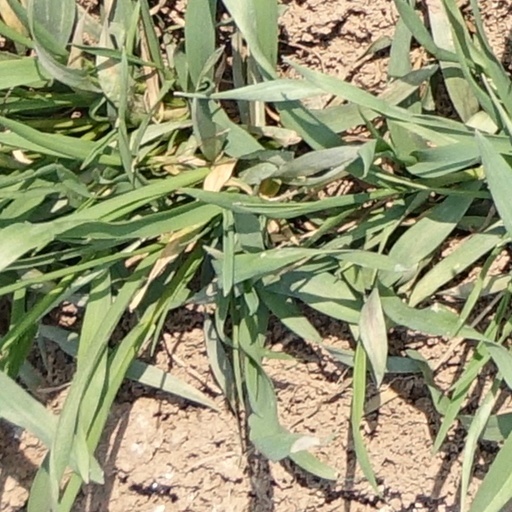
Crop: wheat